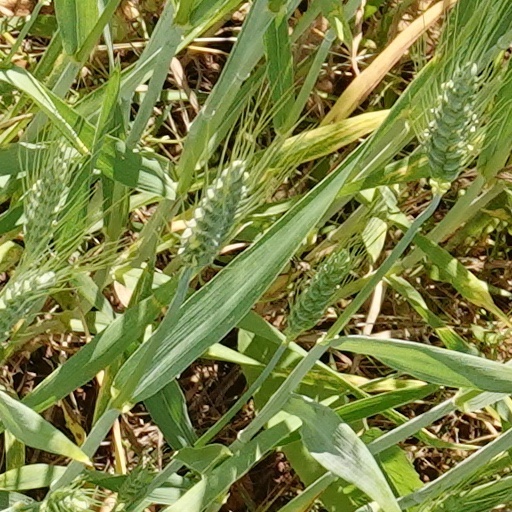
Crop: wheat